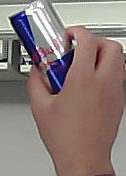
Product: redbull_energydrink